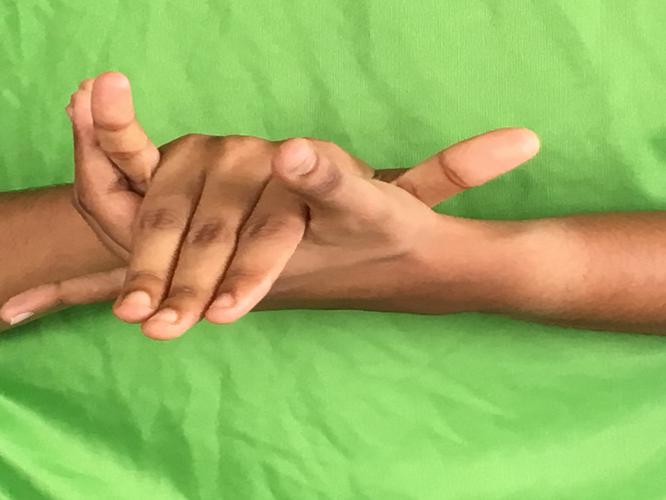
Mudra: Kurma
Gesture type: double_hand